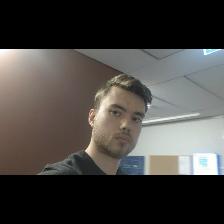
Label: Human